Answer in natural language. How many Paintings are visible in the scene? Choose between the following options: 1, 3, 0, 4 or 2
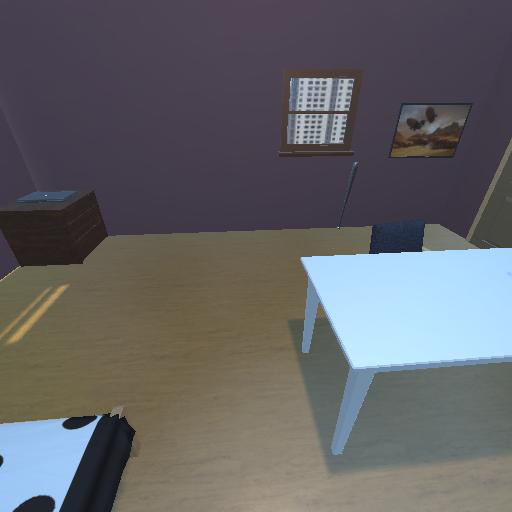
<answer>1</answer>